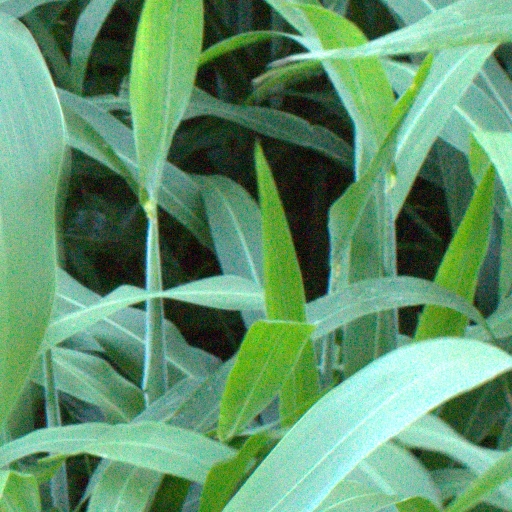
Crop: sorghum